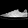
Label: Sneaker